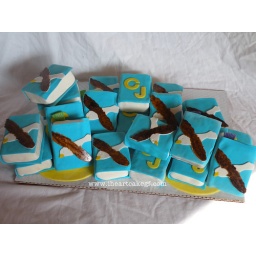
inspired by cupcakeenvy.commade these for the teachers at my daughters school. vanilla, chocolate and lemon cakes covered in mmf.